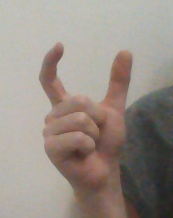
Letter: nun